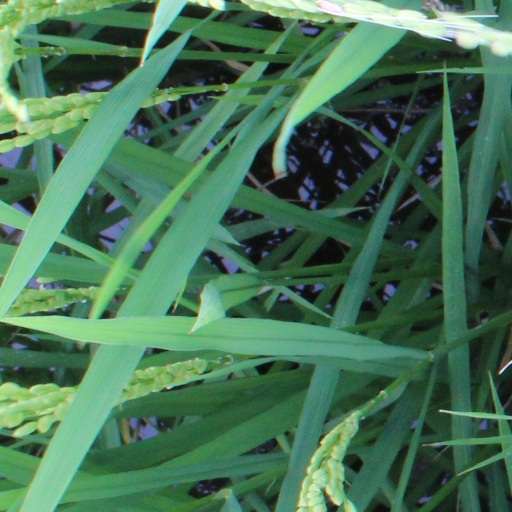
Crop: rice